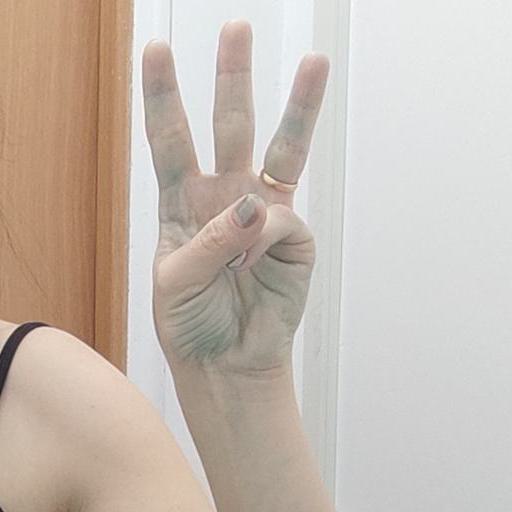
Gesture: three